Senator Hotel

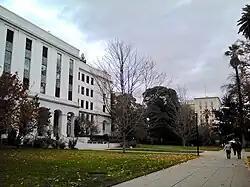
The East Entrance of the California State Capitol looking north with the Senator Hotel in the background.

Silent film star Buster Keaton stayed at the hotel with his production company in the summer of 1927 while filming the 1928 feature-length comedy "Steamboat Bill, Jr." A few months later, adventure pilot Charles Lindbergh was honored in the hotel's Florentine Room for his May 1927 historic flight from New York to Paris, France. From the 1930s to the 1950s, the Senator Hotel served as the center of political activity in the capital. Legislators and lobbyists would sit in wicker chairs in the building's lobby, making one political deal after another deal regarding oil, liquor, railroading, electric utilities, and other areas. Max Baer, a Sacramento boxer and one-time Heavyweight Champion of the World, frequented the hotel in the 1930s where he "showed off his latest beauty" in the Senator Hotel lobby. Arthur Samish, one of the most influential and powerful individual lobbyists in the history of California, maintained a lavish suite at the hotel during the 1930s and 1940s. Joseph Massaglia Jr., who owned the Senator Hotel in the 1950s, sold it to Hilton Hotels in May 1956 as partial payment for the New Yorker Hotel in New York City. Hilton resold the hotel in September 1956 to a syndicate headed by Lawrence A. Wien.